Dubat

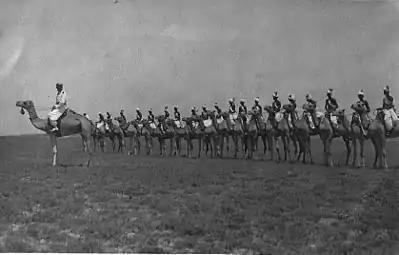
Dubat camel troops under Colonel Camillo Bechi's command

Dubats were concentrated along the British Somaliland, Ethiopian and East Africa Protectorate frontiers.